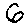
Label: 6